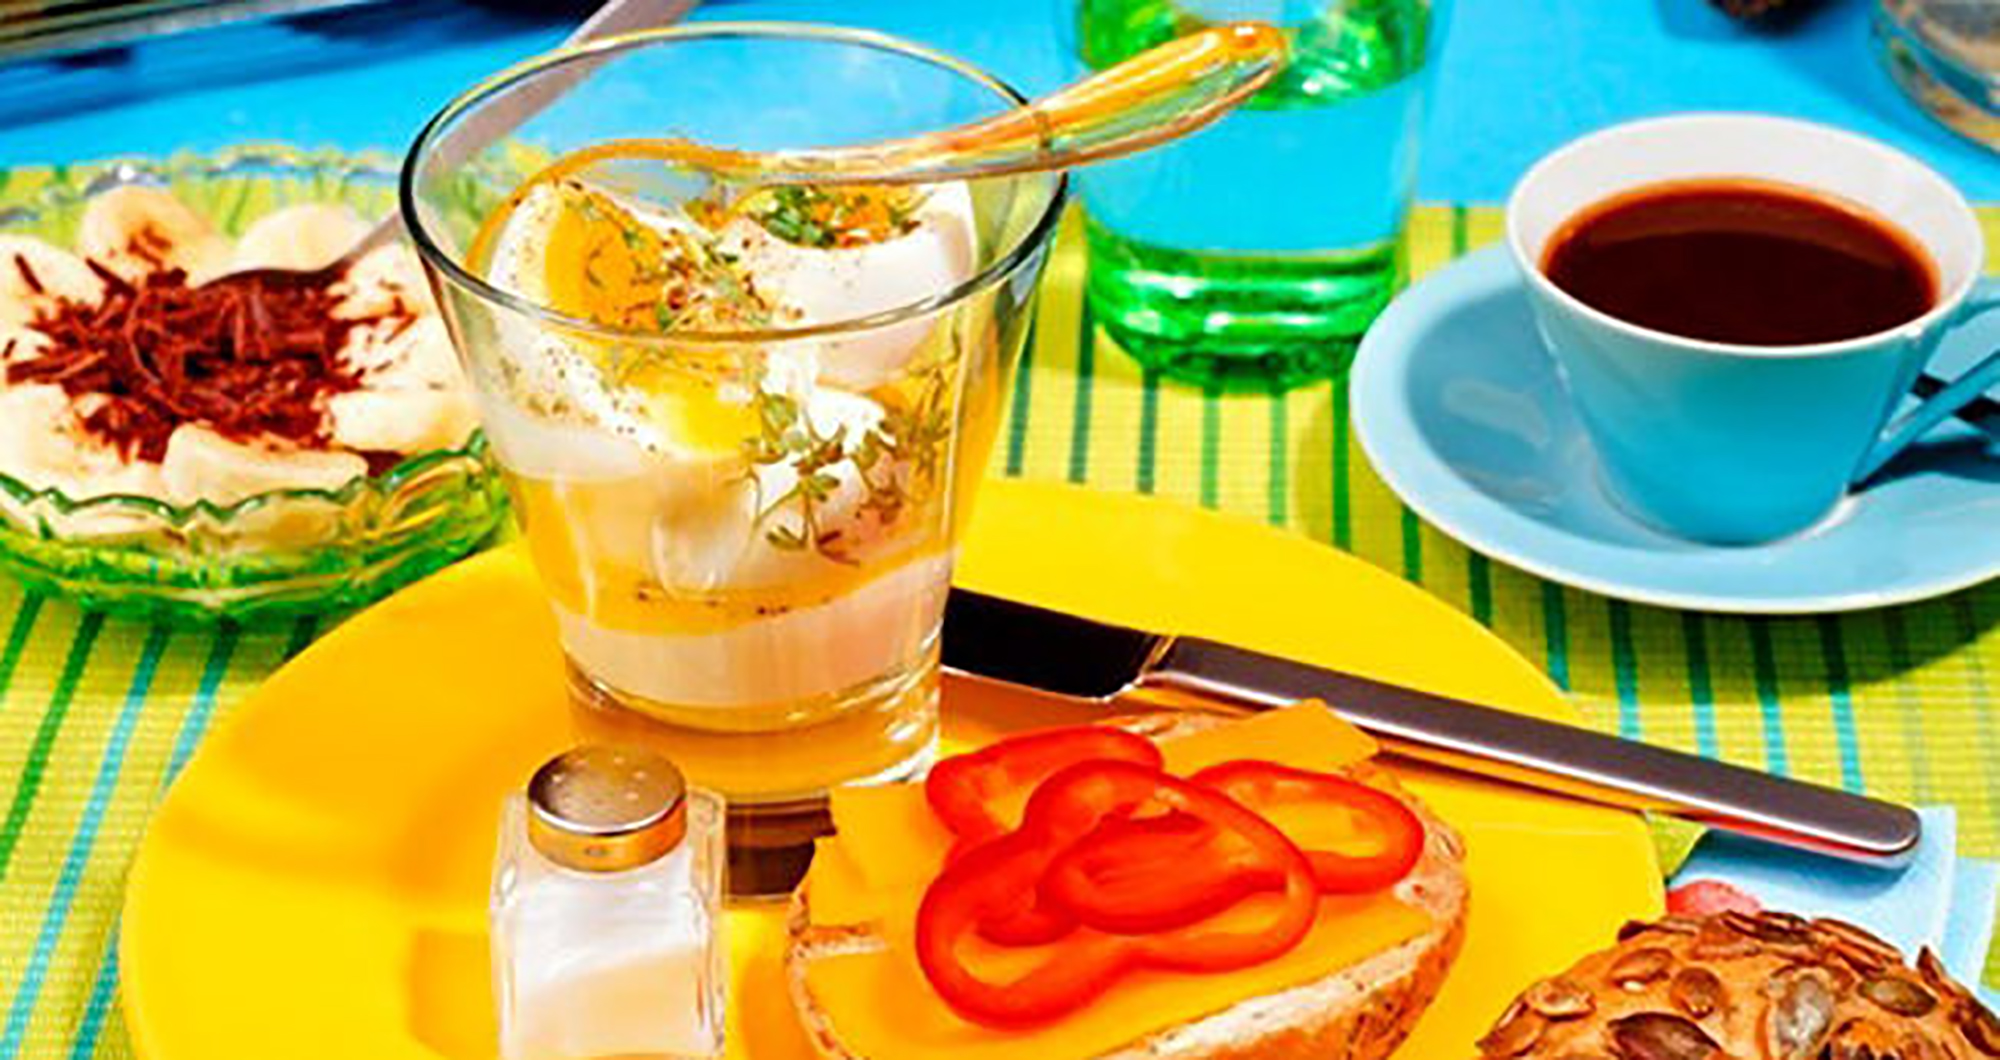
eggs, food, cuisine, dish, ingredient, dessert, drink, breakfast, brunch, tea, produce, verrine, meal, pudding